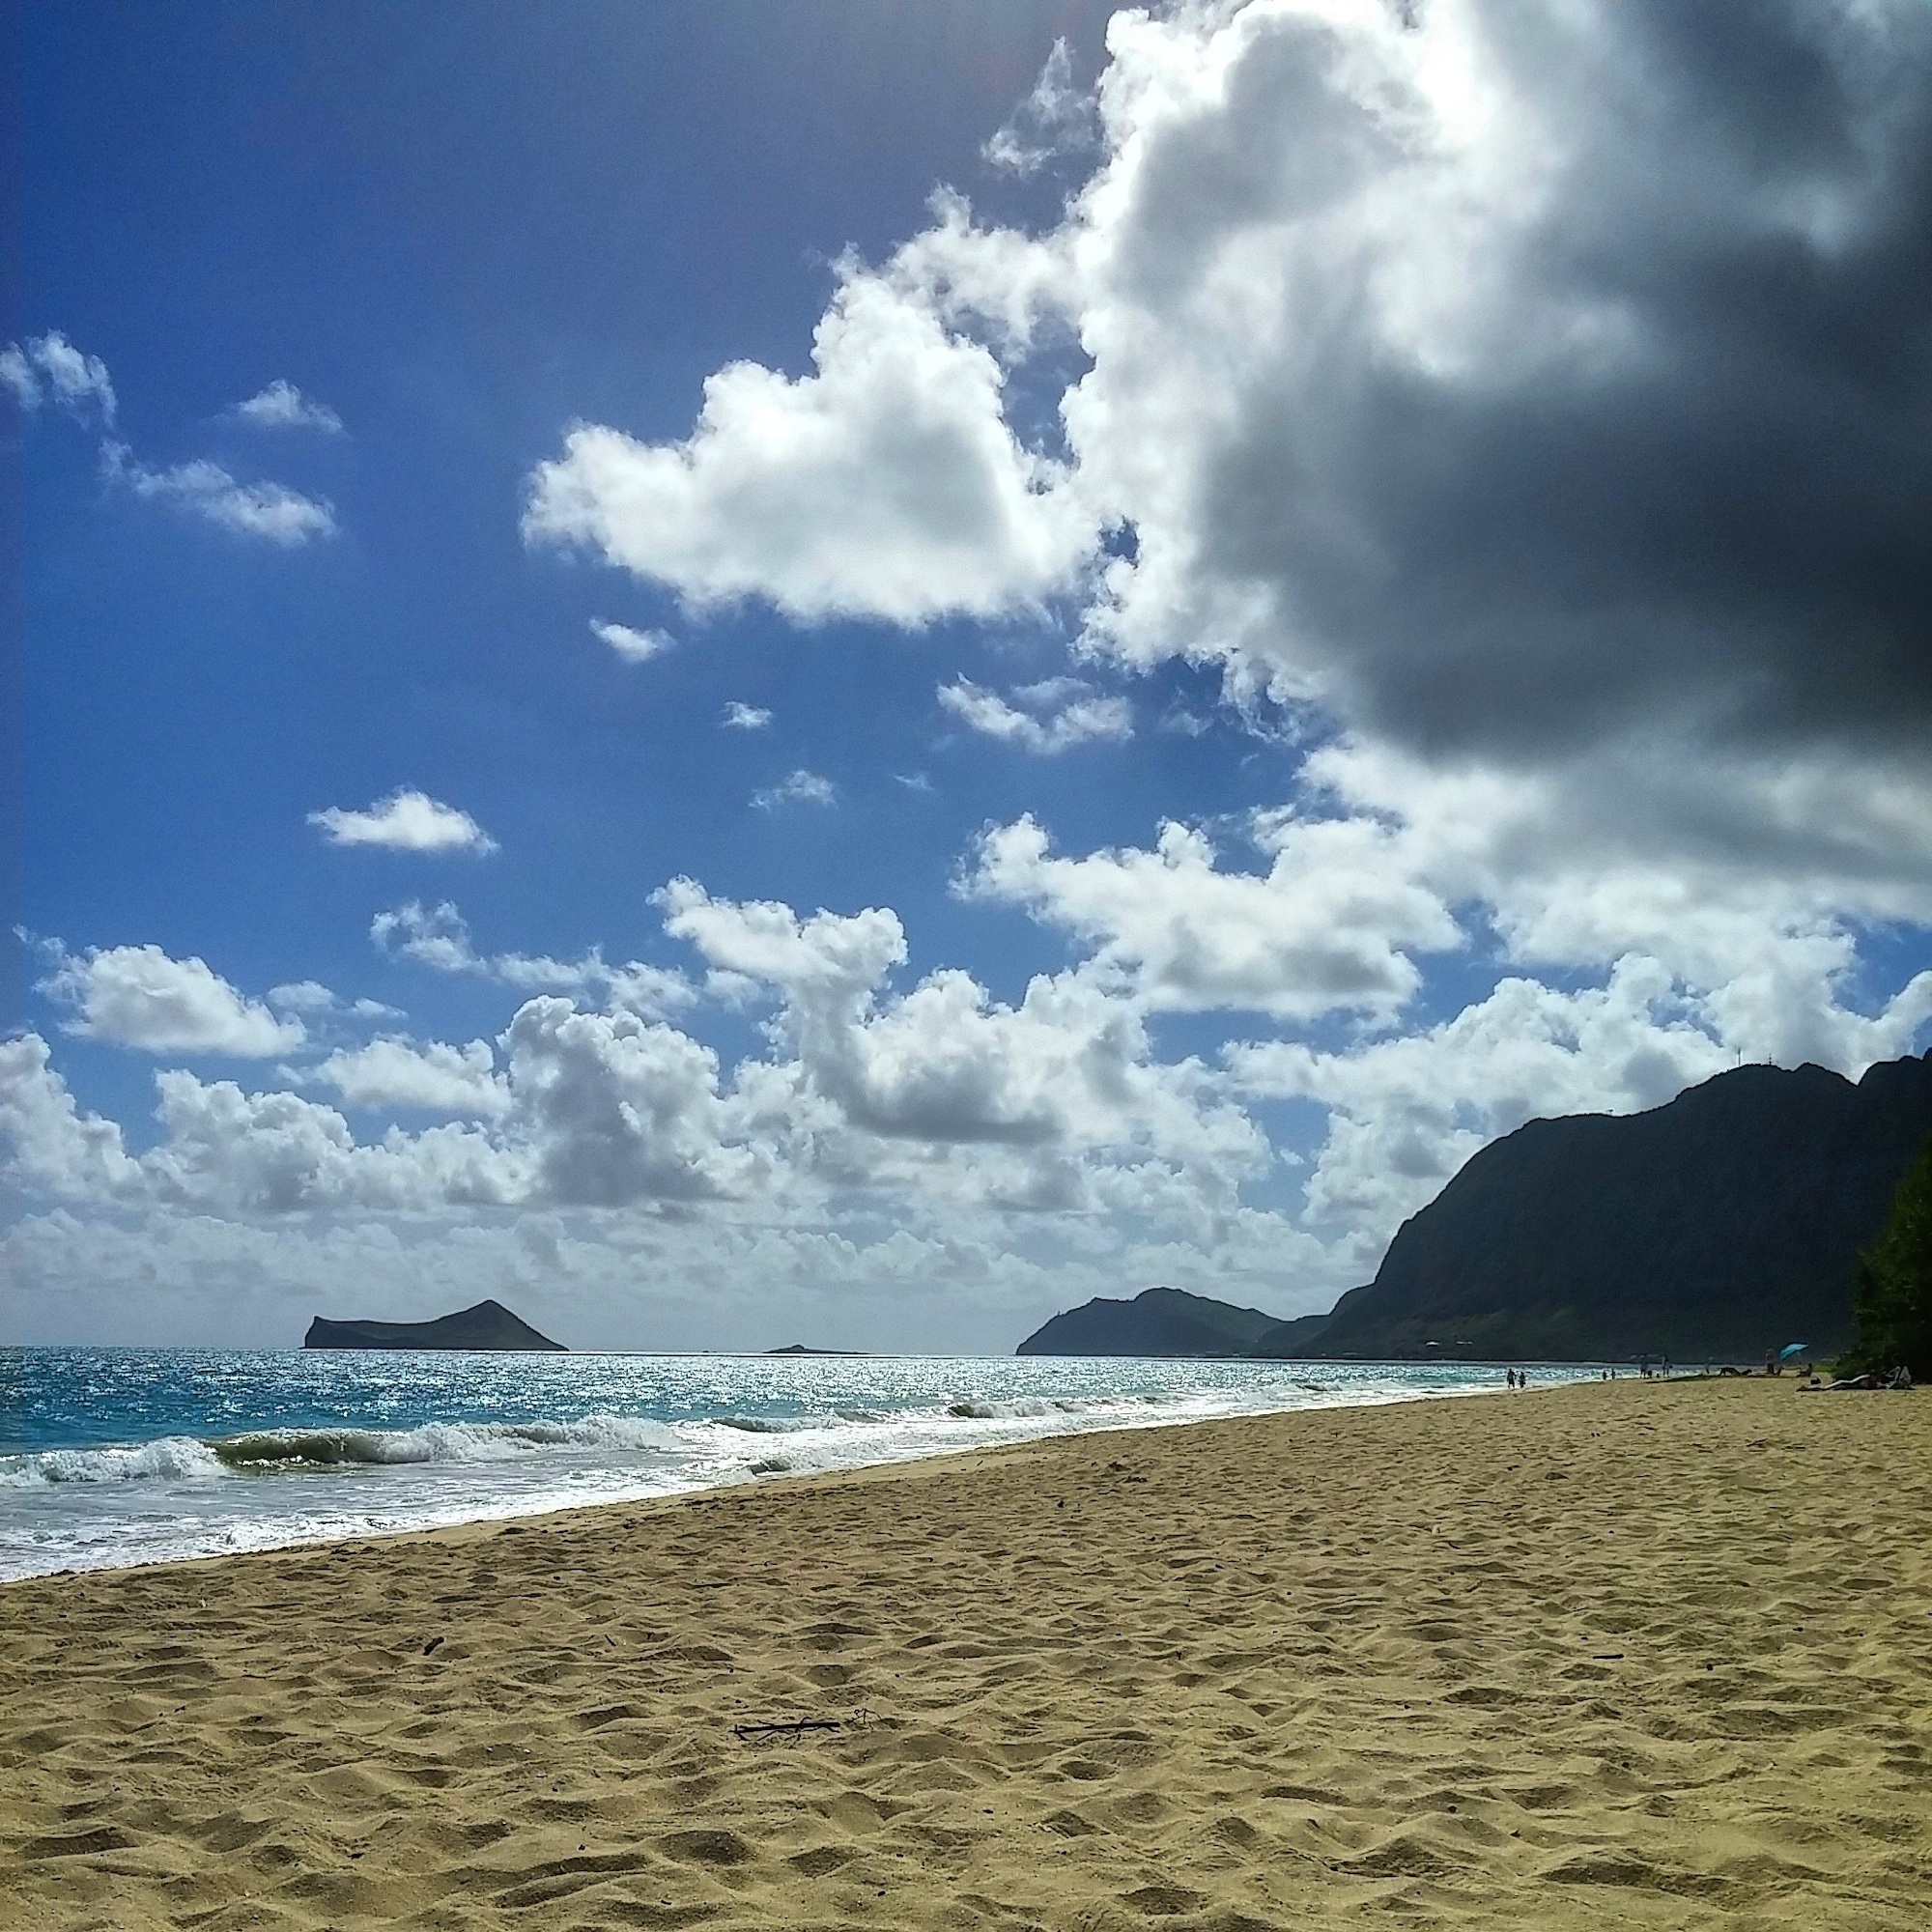
beach, sea, coast, nature, sand, ocean, horizon, cloud, sky, sunlight, shore, wave, vacation, travel, relax, paradise, tranquil, scenic, bay, island, body of water, relaxation, cape, meteorological phenomenon, wind wave